William James Dawson

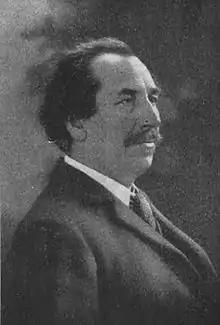
Portrait of William James Dawson

Reverend William James Dawson (1854–1928) was an English clergyman, lecturer, and author. He was the father of the novelist and poet Coningsby Dawson.